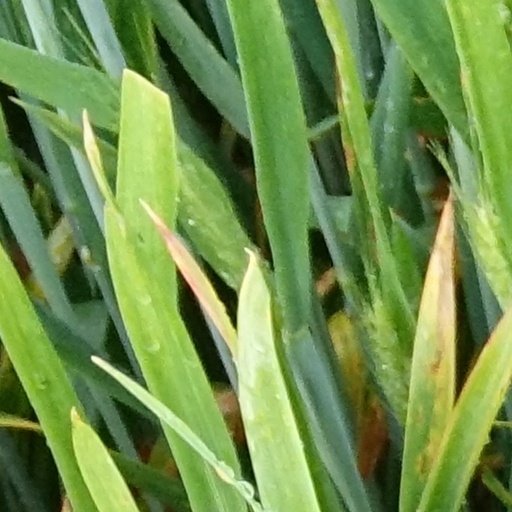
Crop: wheat